Geranium columbinum

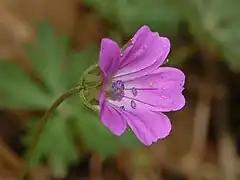
Close-up of a flower of "Geranium columbinum"

"Geranium columbinum" reaches on average in height, with a maximum of . The stem is more or less erect, hairy and quite branched. The leaves are opposite, approximately pentagonal and palmate and the leaf lobes have two to three deep cuts making it similar in shape to a pigeon's foot (hence the Latin epithet "columbinus"). The flowers are pink to purple, in size, with five obovate-heart-shaped petals as long as the sepals. The petals are 7–9 mm long, with distinctive veining. The flowering period extends from March to September. The flowers are hermaphrodite and pollinated by insects (entomogamy).